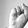
ASL letter: S